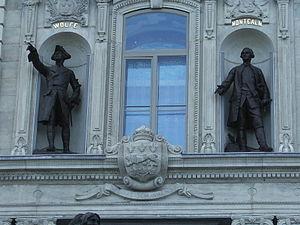
monuments à wolfe et montcalm-parlement du quebec